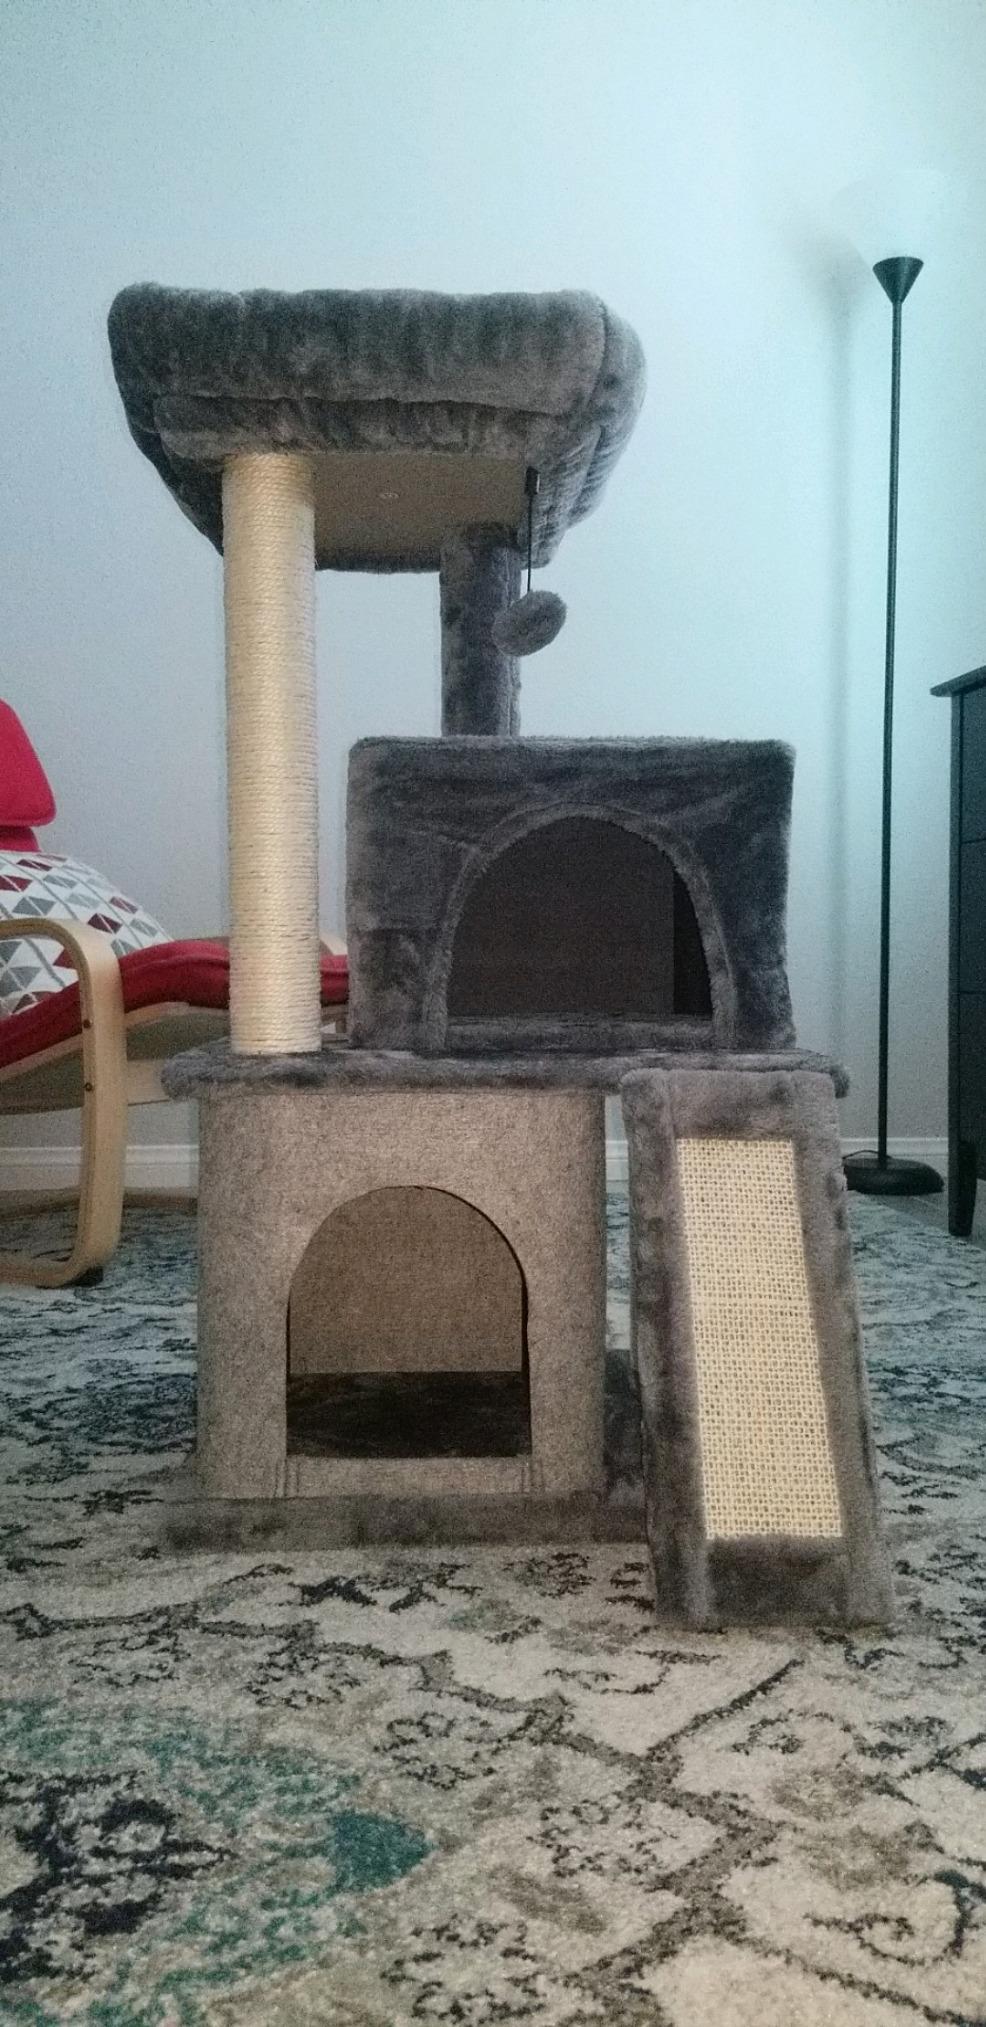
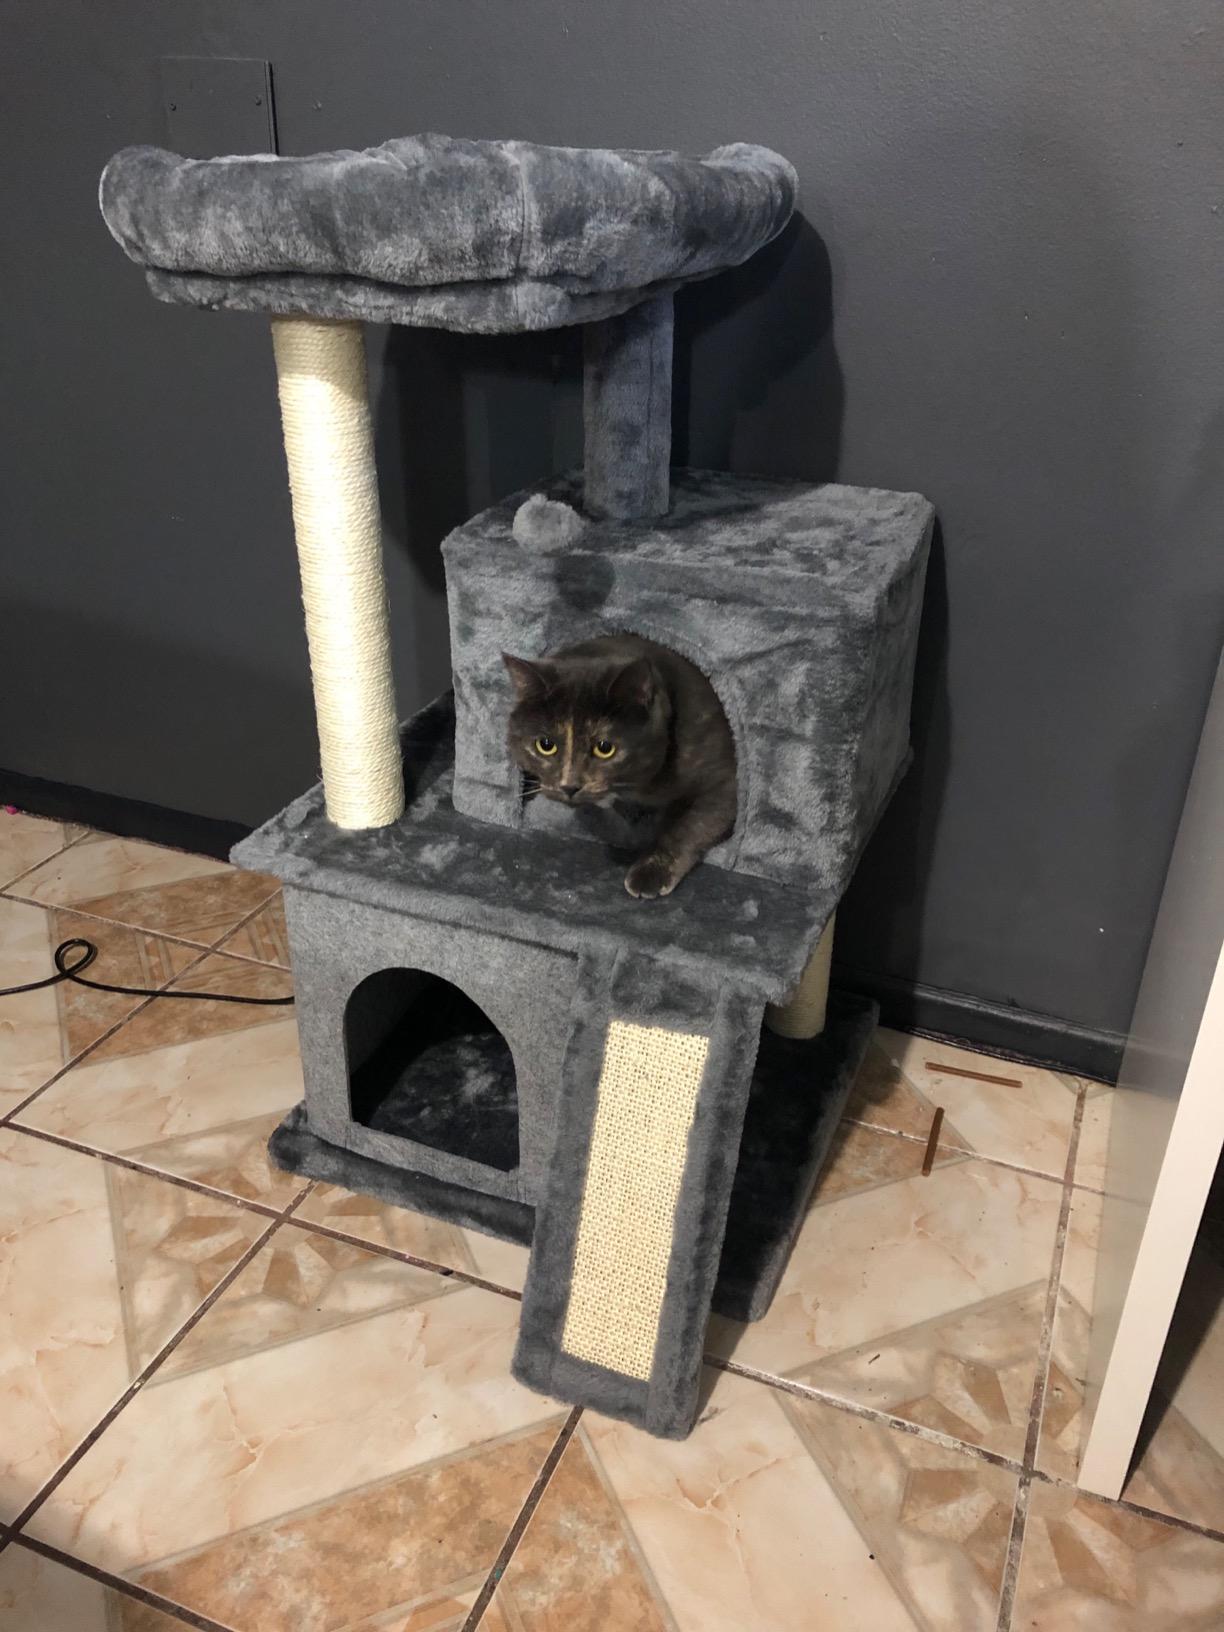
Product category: items_cat tree
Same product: yes